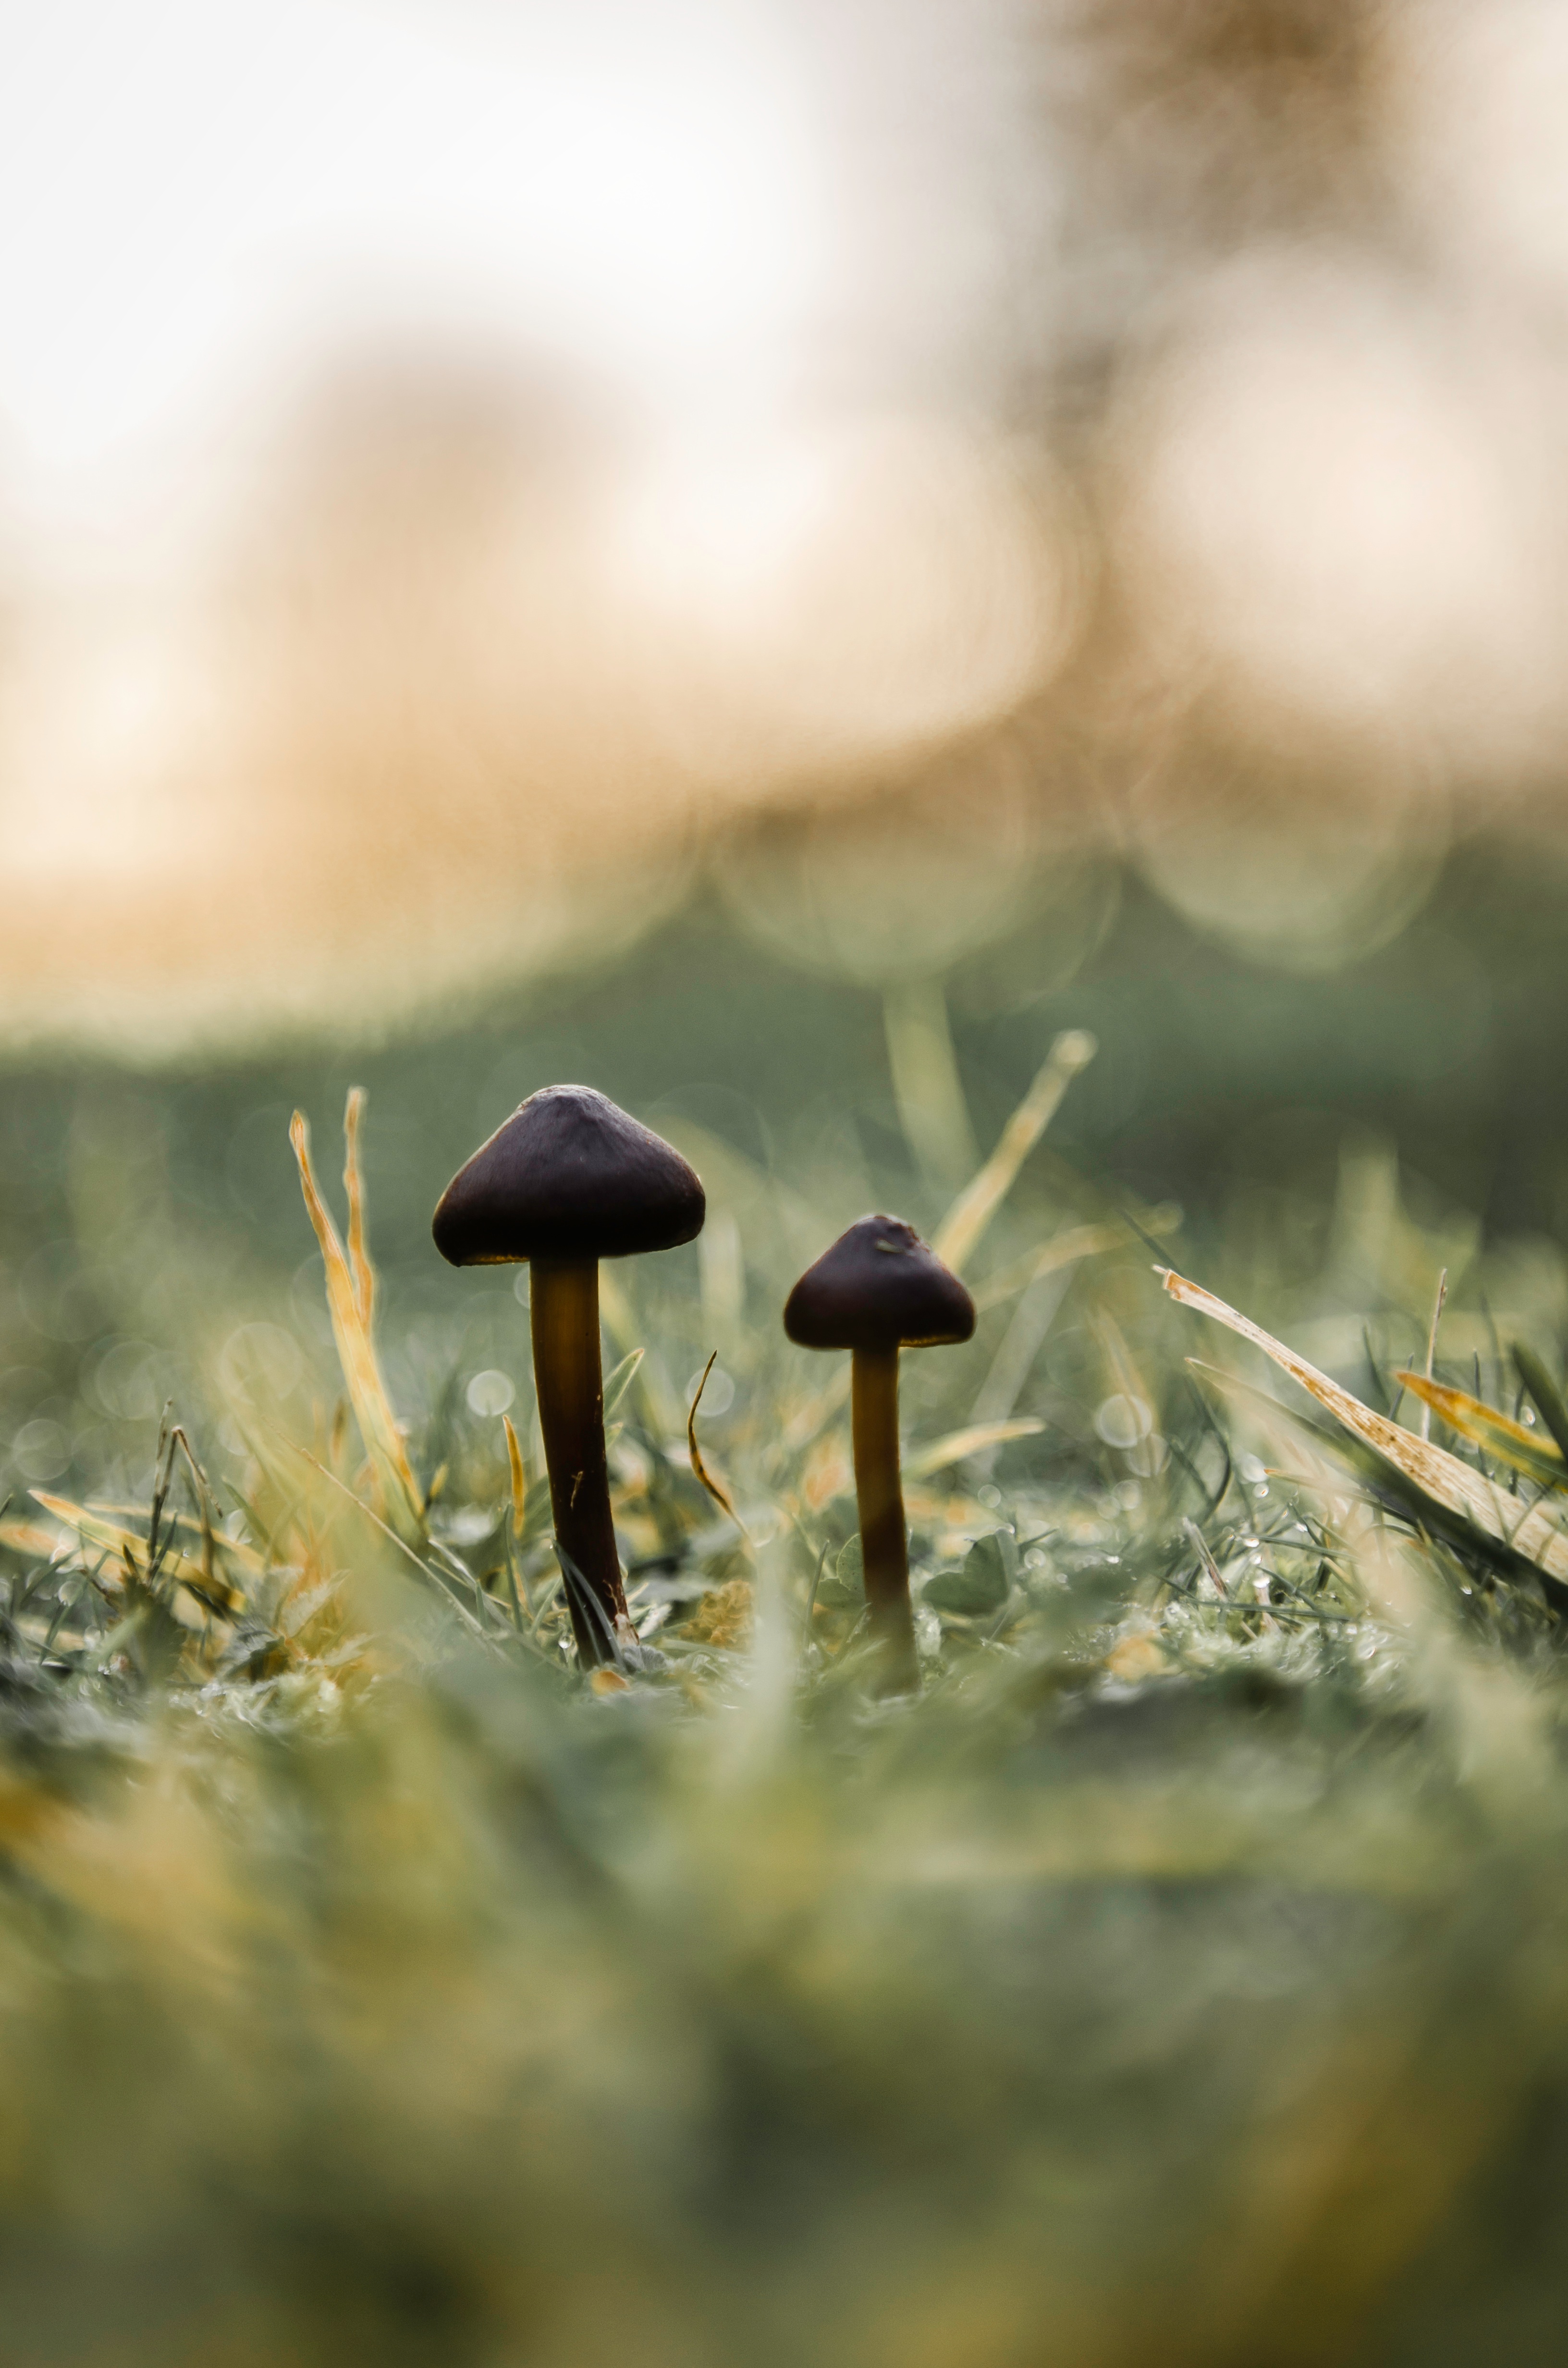
water, nature, grass, photography, sunlight, morning, leaf, flower, green, reflection, autumn, season, close up, macro photography, atmospheric phenomenon